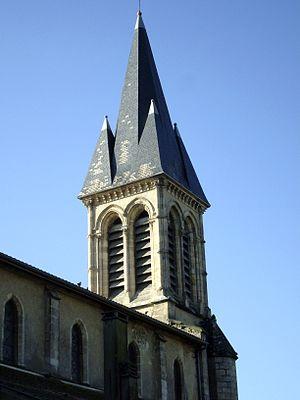
Église Saint-Vincent-Diacre de Saint-Vincent-de-Tyrosse
Saint-Vincent-de-Tyrosse est une commune française située dans le département des Landes, en région Nouvelle-Aquitaine. Elle est le chef-lieu du canton de Saint-Vincent-de-Tyrosse, composé de 11 communes.